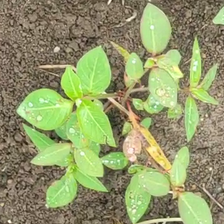
Weed species: Moti_dudhi(Euphorbia_geneculata_L)